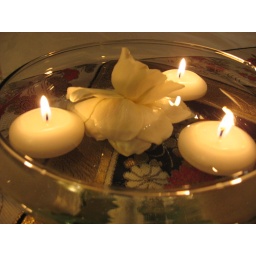
Gardenias in water bowl